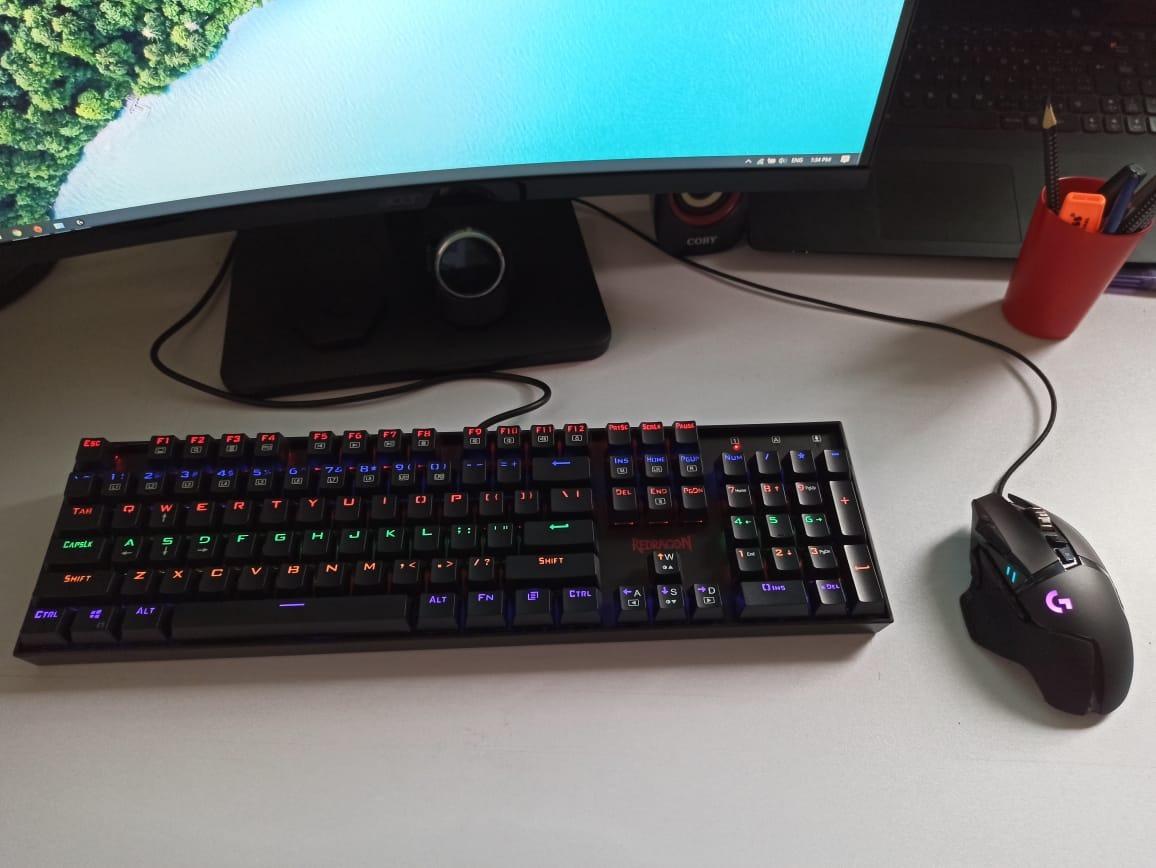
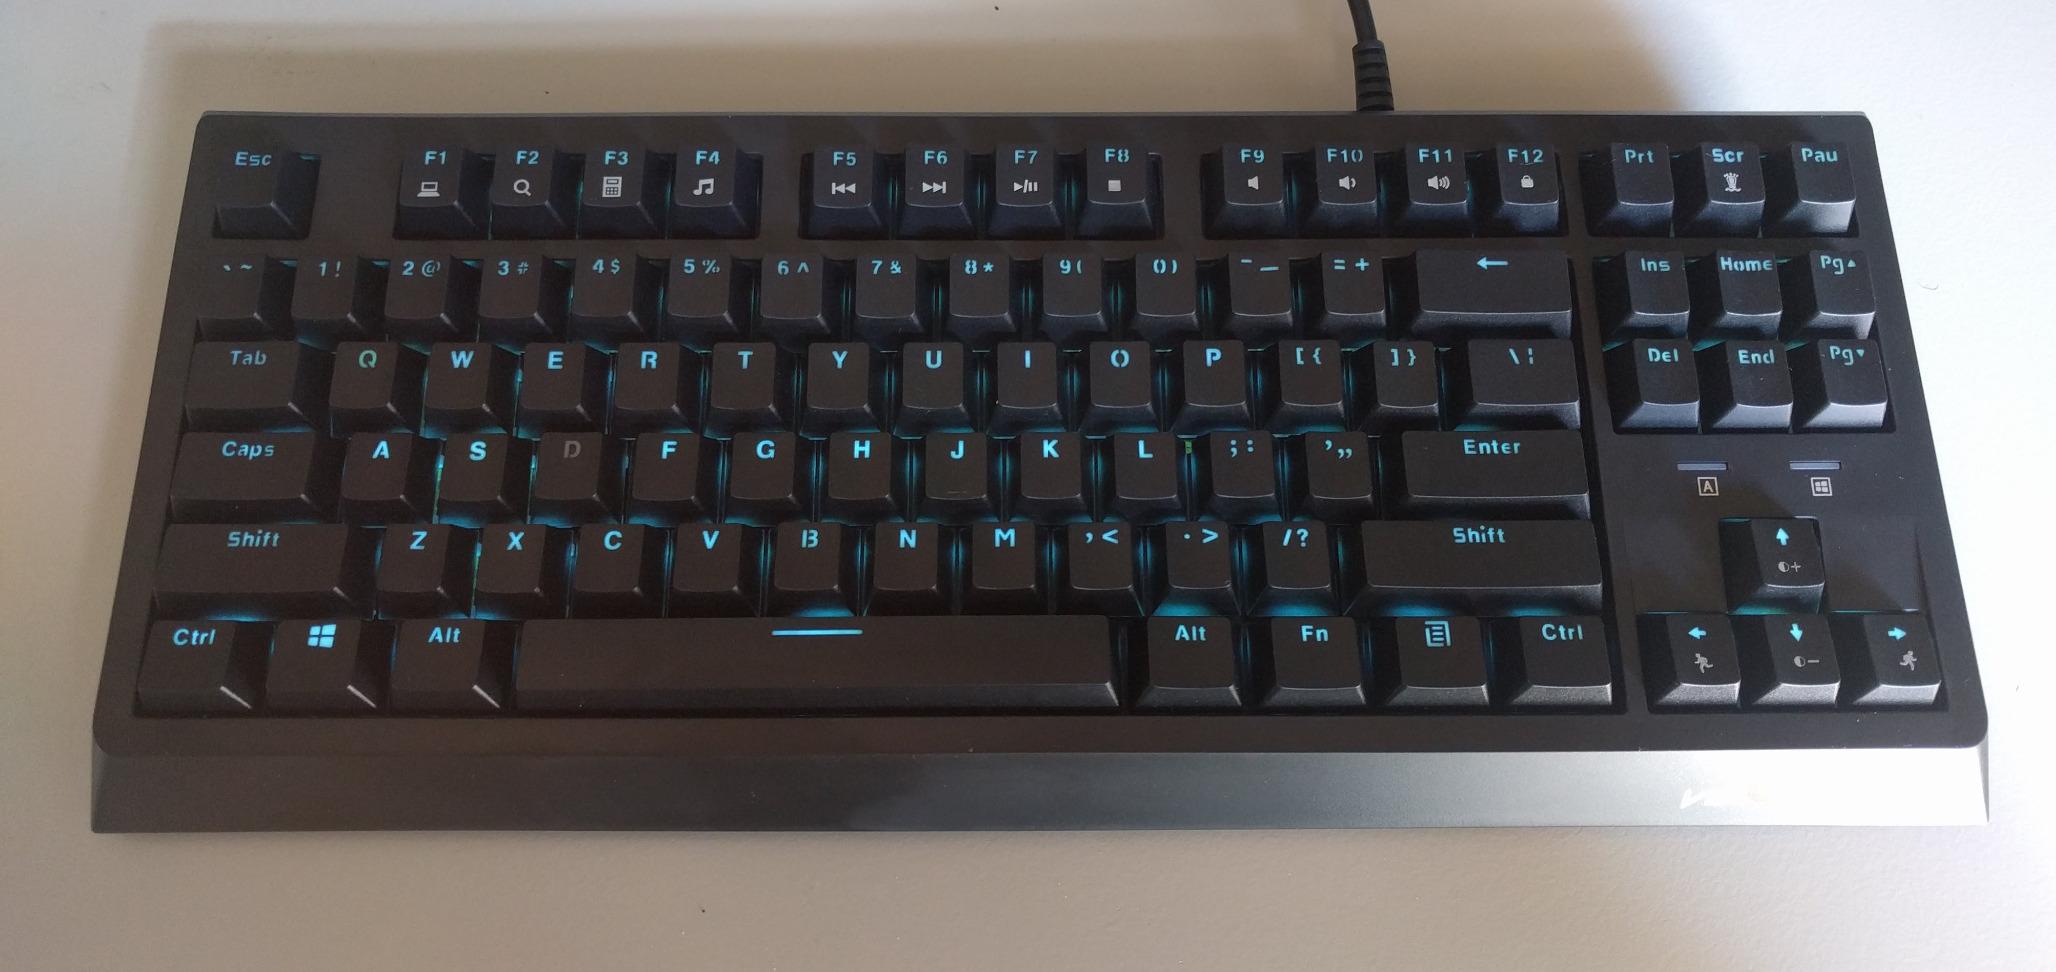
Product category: keyboard
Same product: no